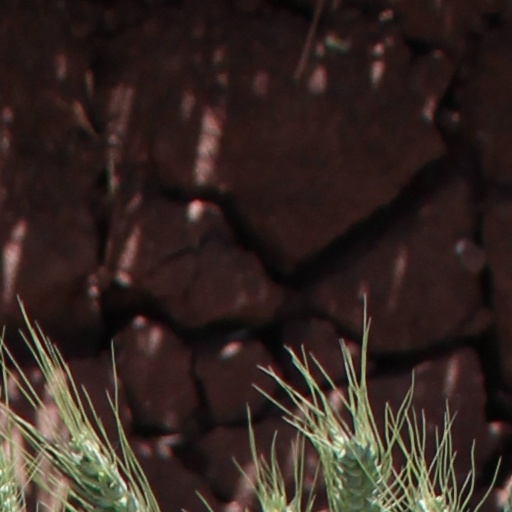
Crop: wheat